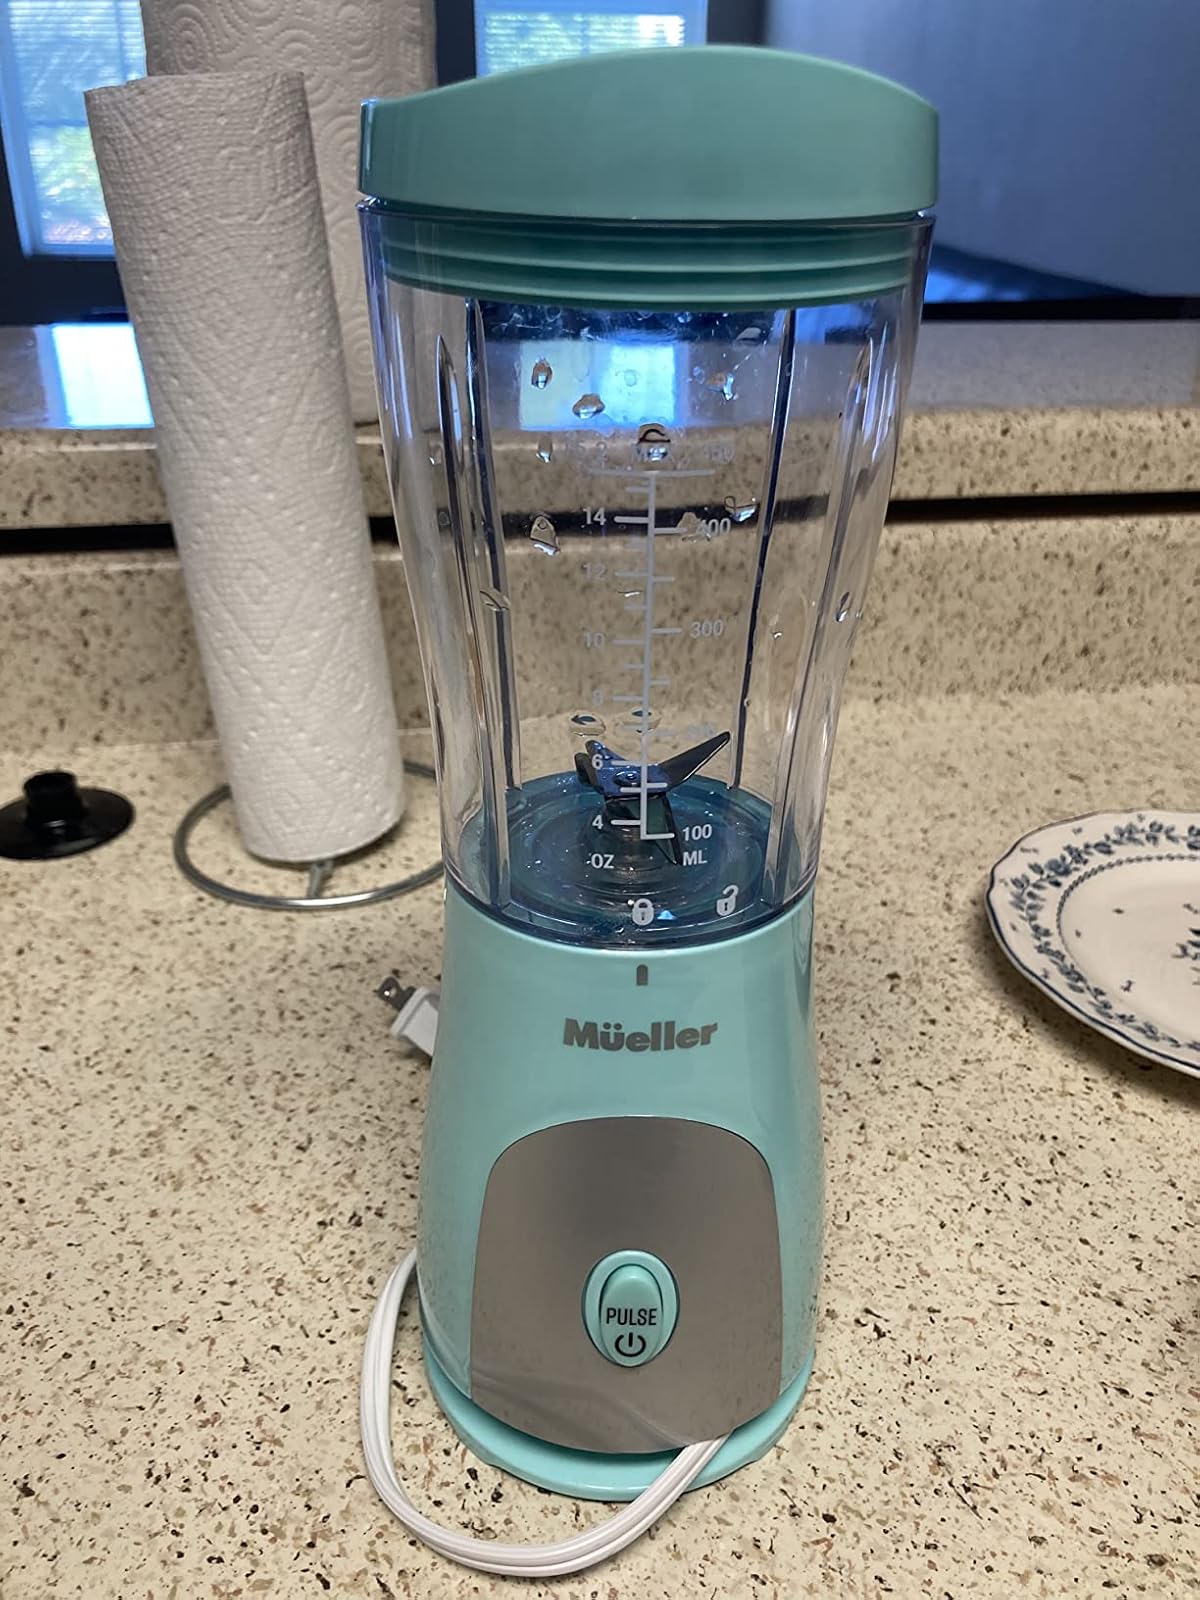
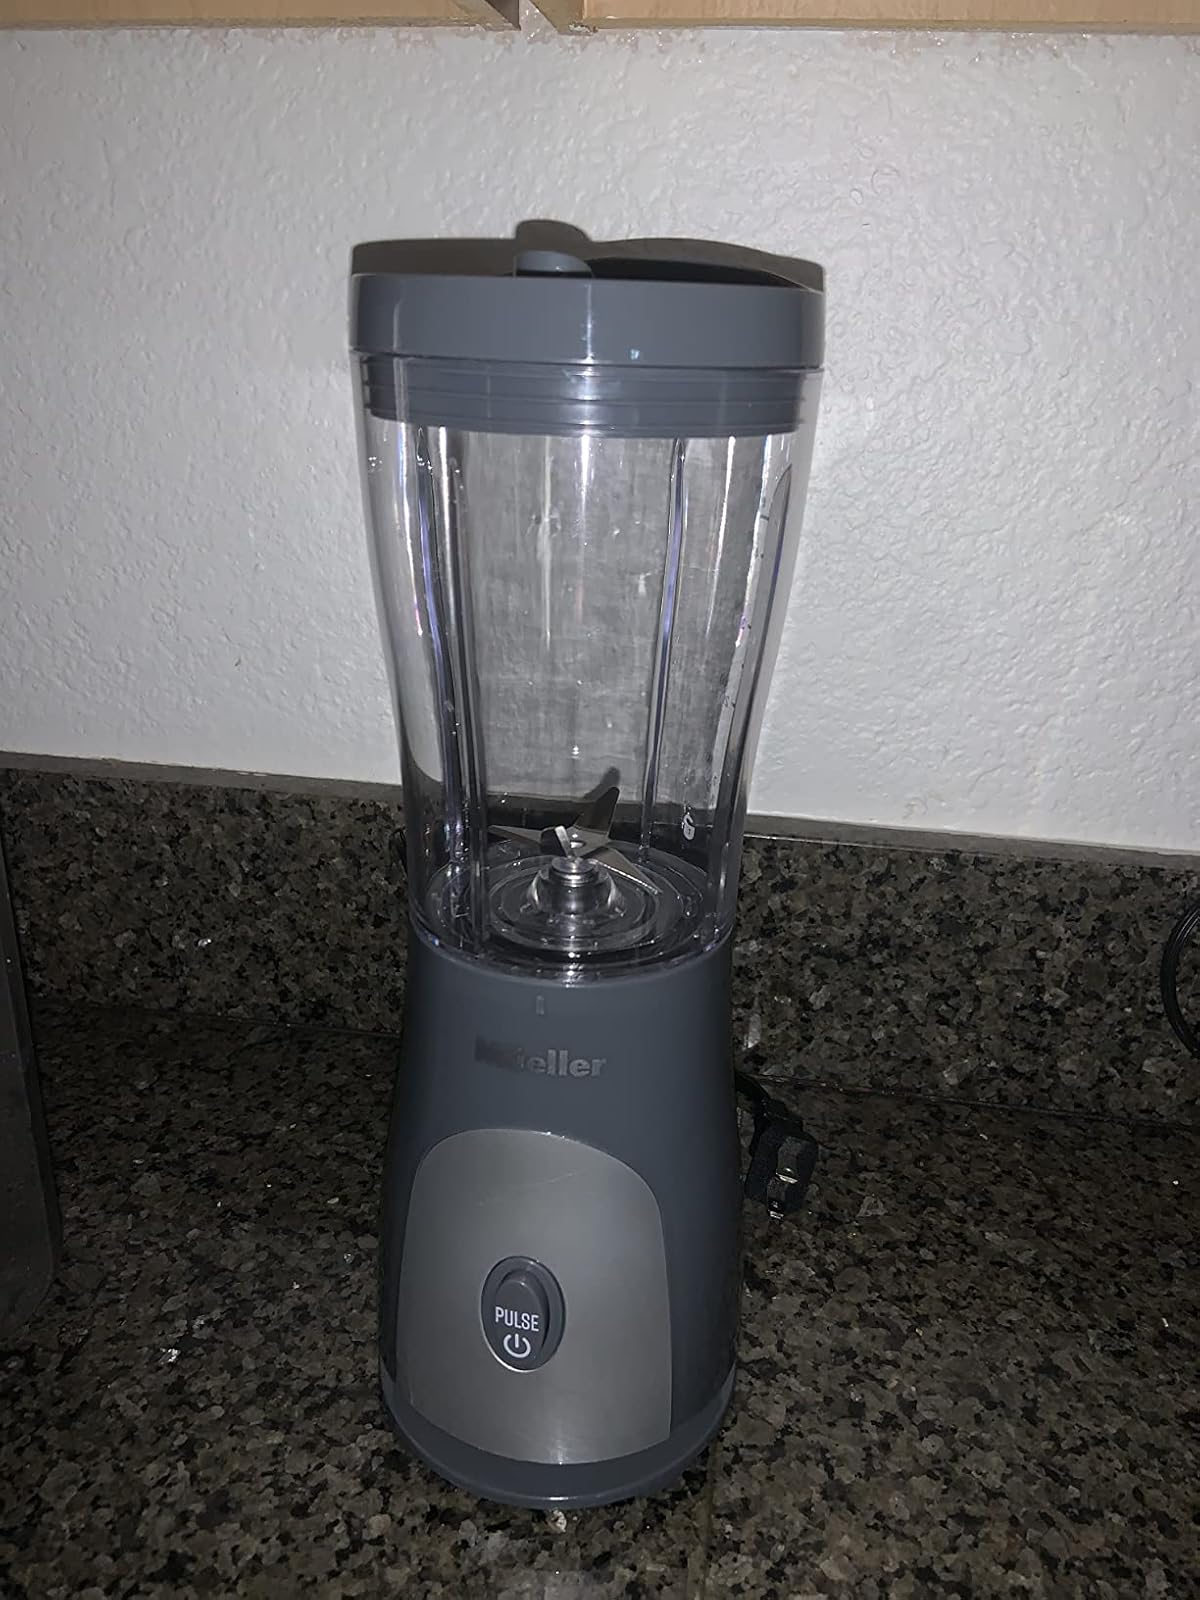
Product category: items_blender
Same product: no